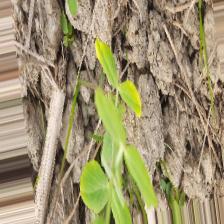
Label: Ascochyta blight